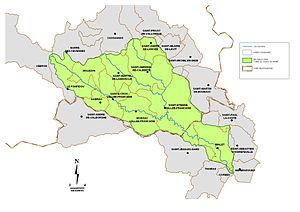
Site Natura 2000 de la vallée du Gardon de Mialet
La communauté de communes de la Cévenne des Hauts Gardons est une ancienne communauté de communes française, située dans le département de la Lozère et la région Occitanie.